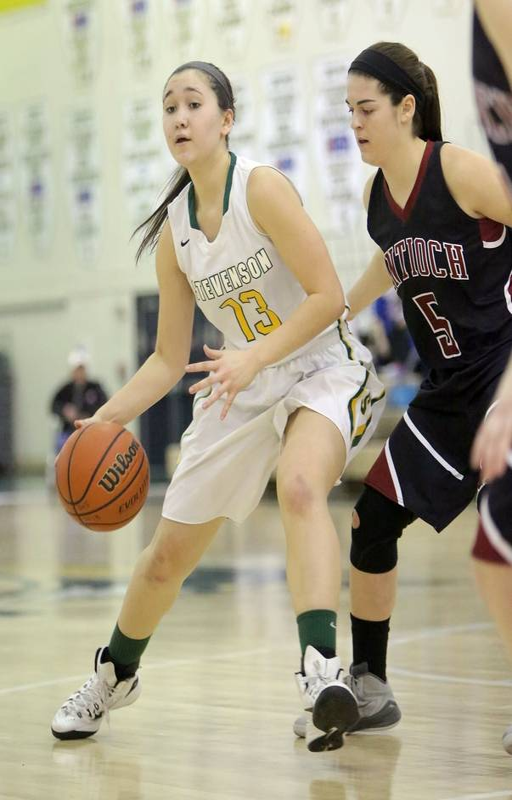
images from the girls basketball game .